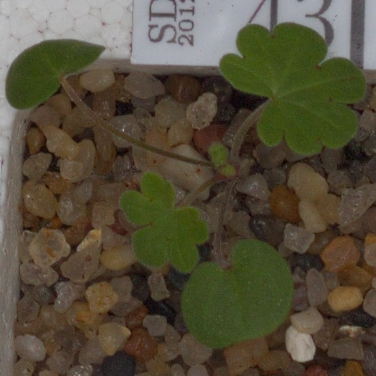
Label: smallflowered_cranesbill